Senegal at the 2010 Winter Olympics

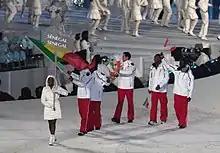
The Senegal team entering the stadium during the Parade of Nations

The sole Senegalese athlete at the Games, Leyti Seck, competed in both the men's giant slalom and men's slalom. He was one of three African skiers at the Vancouver Olympics, alongside Kwame Nkrumah-Acheampong from Ghana and Samir Azzimani of Morocco.